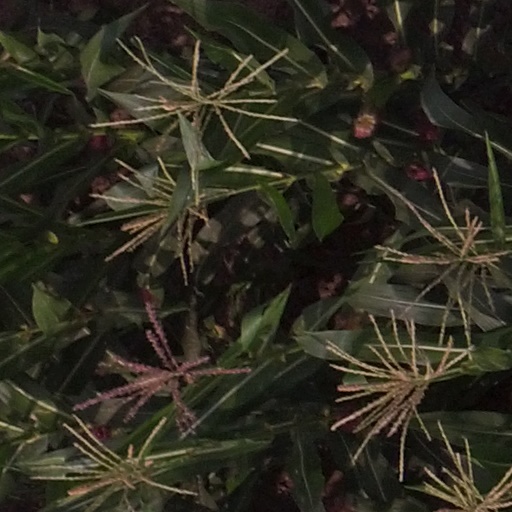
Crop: maize; corn